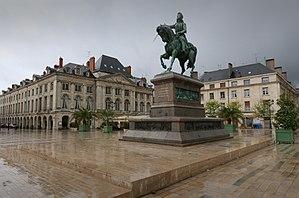
Statue équestre de Jeanne d'Arc, place du Martroi.
La maison dite de Jeanne d'Arc à Orléans est un musée historique consacré à Jeanne d'Arc, inauguré en 1974, dans une maison de ville de style médiéval reconstituée en 1965, du centre ville d'Orléans, dans le département du Loiret en région Centre-Val de Loire.